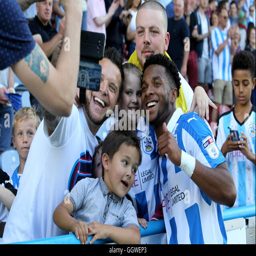
person celebrates with fans after the match at stadium